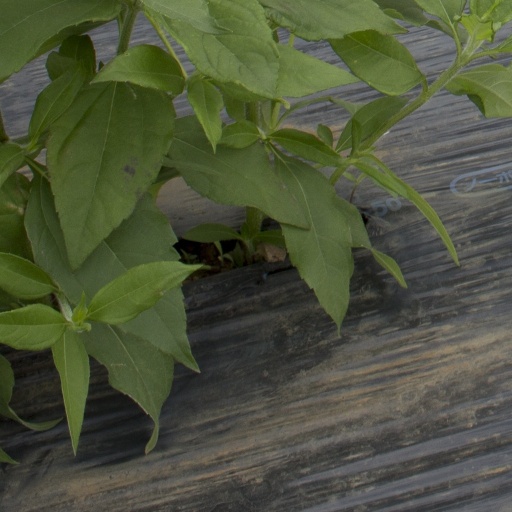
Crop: Jerusalem artichoke